Elisabeth of France, Queen of Spain

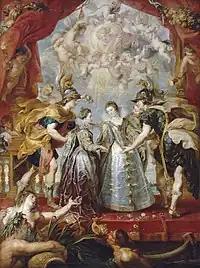
Peter Paul Rubens’ Exchange of the Princesses, c. 1623

Elisabeth was born at Château de Fontainebleau on 22 November 1602, the eldest daughter of King Henry IV of France and his second wife, Marie de' Medici. According to the court, her mother showed a cruel indifference to her, because she had believed the prophecy of a nun who assured her that she would give birth to three consecutive sons.